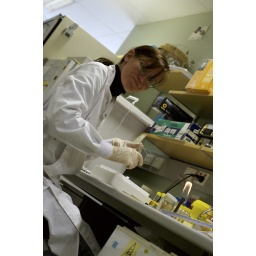
Satu, a computer person in the lab!!!